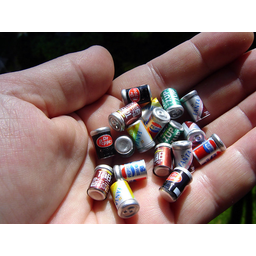
Label: metal